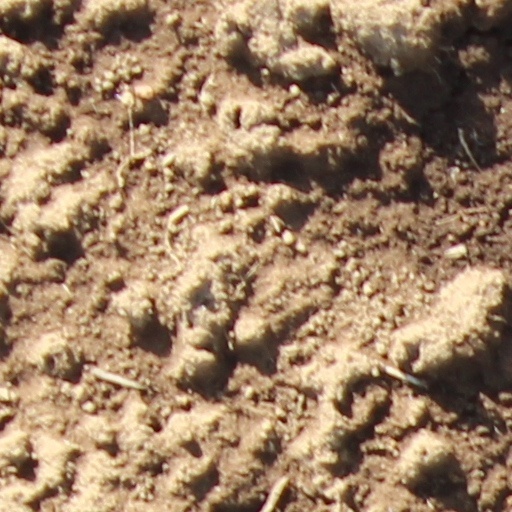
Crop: wheat